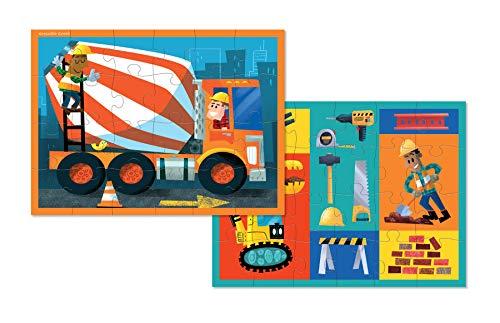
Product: Crocodile Creek - Busy Builder - Two-Sided 24Piece Jigsaw Puzzle for Kids Ages 3 & Up, Multicolor
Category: Toys & Games | Puzzles | Jigsaw Puzzles
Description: Beautifully illustrated puzzle that is 13 W x 9.5"H" When completed.
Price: $14.00
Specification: ProductDimensions:13x9.5x0.1inches|ItemWeight:7.7ounces|ShippingWeight:7.7ounces(Viewshippingratesandpolicies)|ASIN:B07Q439GYK|Itemmodelnumber:41402|Manufacturerrecommendedage:36months-6years